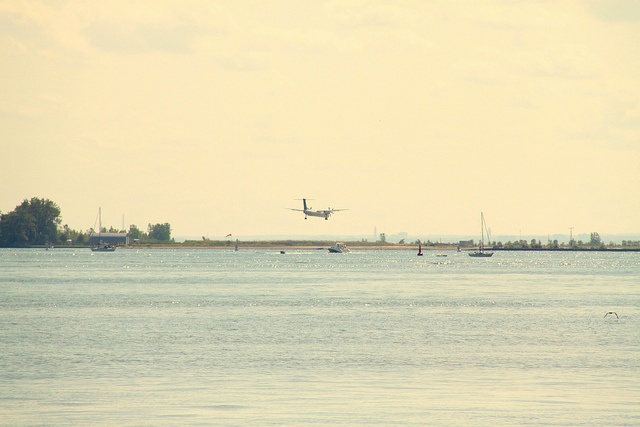
A large jetliner flying over  field near a large body of water.
An aura be us flying given the sky and I ocean
An airplane flying low over an ocean.
A plane is preparing to land at the airport by the lake.
A plane flying low over a lake towards a landing strip.